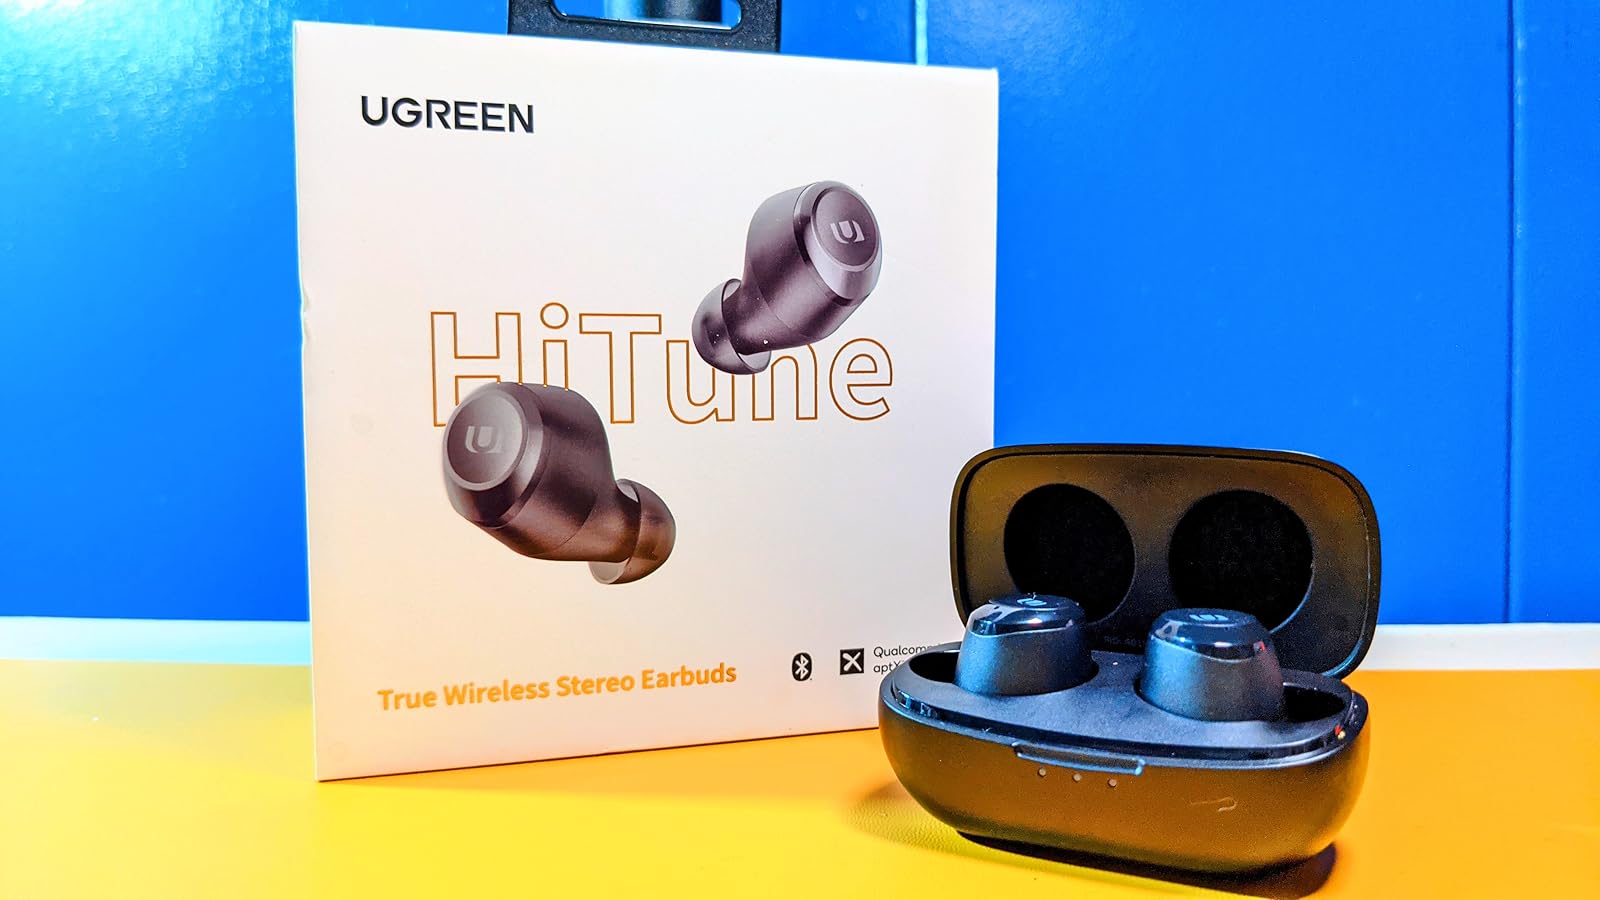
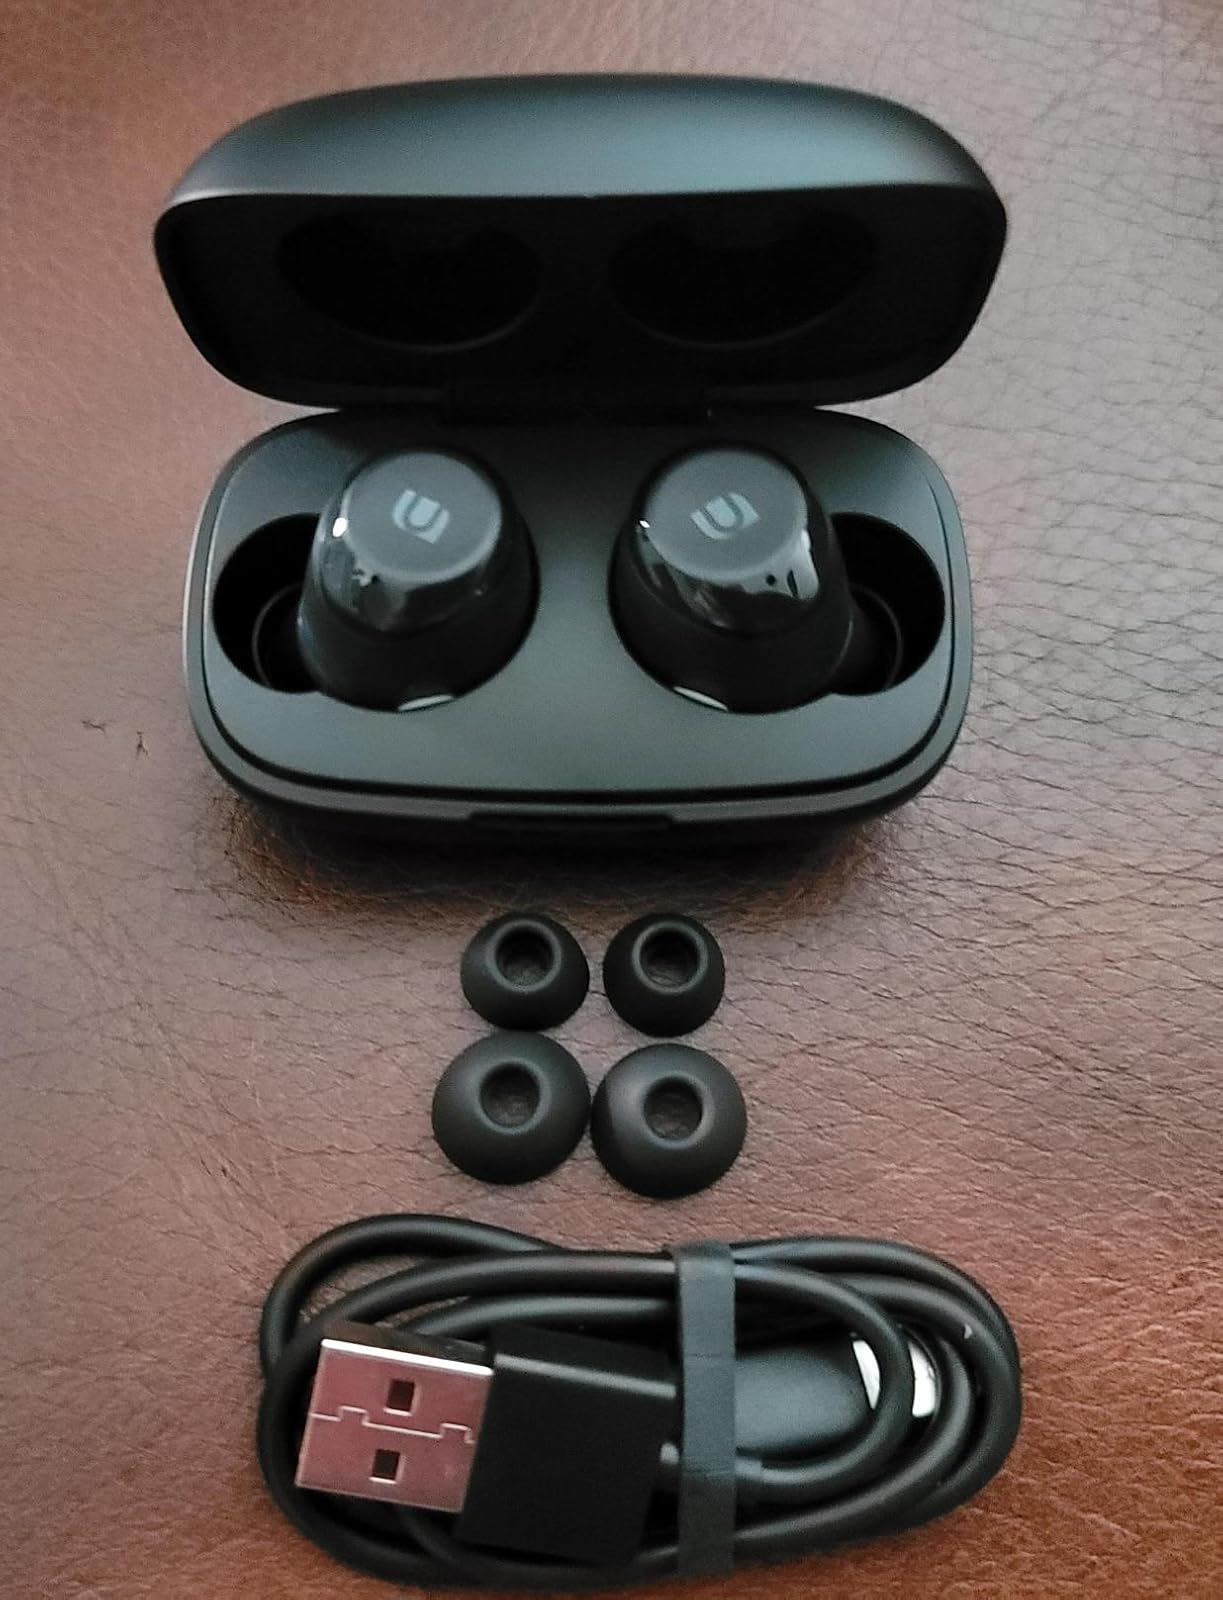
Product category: earbuds
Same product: yes